West Point Cadets' Sword

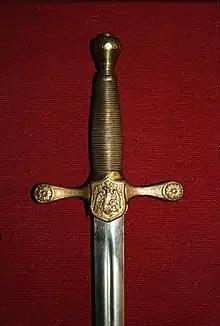
Model 1839 West Point Cadet Sword

The first distinctive West Point cadet sword appeared in late 1840. A small sword with straight cross quillon, shield shaped langets, wire wrapped grips and an urn pommel.